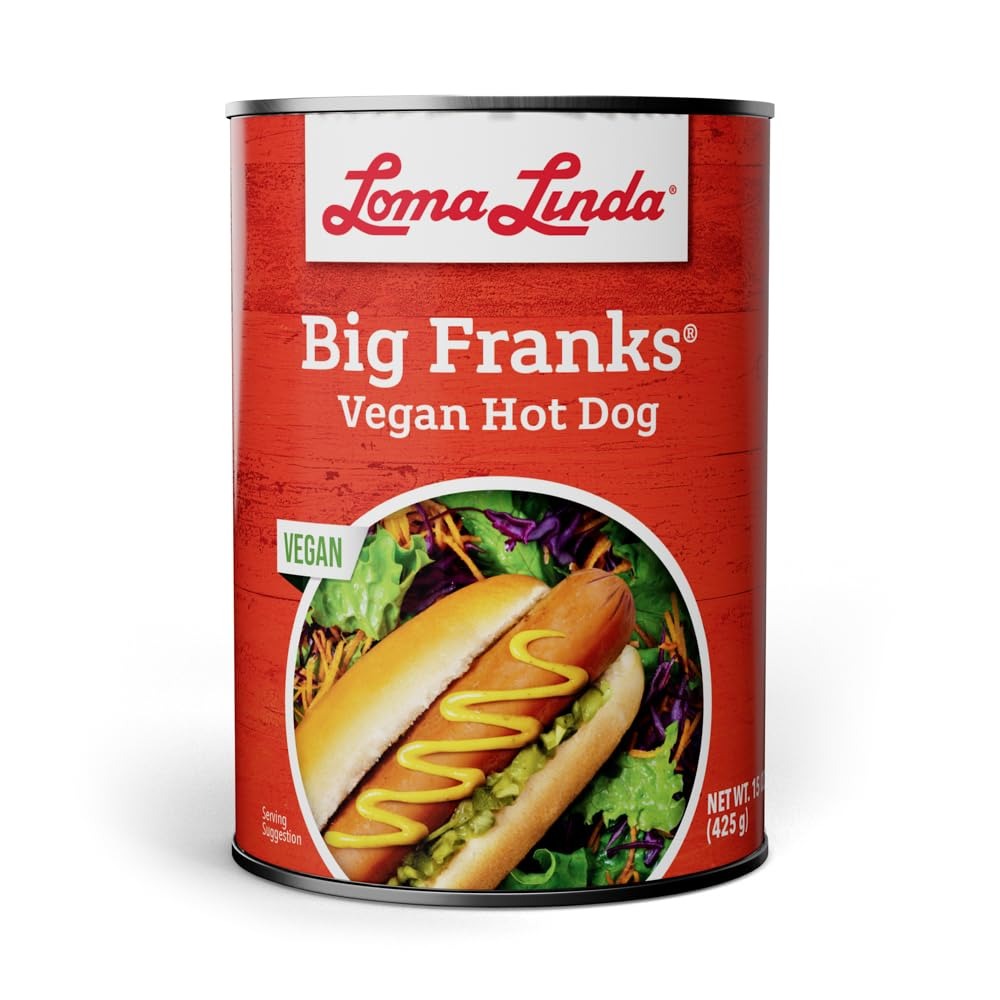
Item Name: Loma Linda Big Franks- 15 oz
Bullet Point 1: Vegan / Vegetarian
Bullet Point 2: Made with soy protein, onion, and natural smoke flavor
Bullet Point 3: 58% less fat than beef hot dogs
Bullet Point 4: Pre-Cooked and 100% vegan
Bullet Point 5: Ideal for broiling, or the grill, dressed with your favorite toppings.
Product Description: Enjoy Loma Linda Big Franks. Preserved Veggie Worthington Loma Linda Products Are Low In Cholesterol And Fat Especially Saturated Fat When Compared To Their Meat Counterparts. Direct From Your Pantry Or Right Out Of The Freezer These Delicious Meatless Alternatives Are Perfect For Quick And Nutritious Meals. (Note: Description is informational only. Please refer to ingredients label on product prior to use and address any health questions to your Health Professional prior to use. 1 pack
Value: 15.0
Unit: Ounce

Price: 14.97